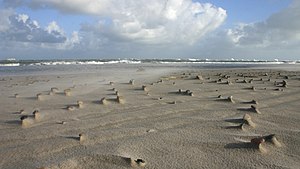
Sandflugt i Danmark / Den store sandflugtsperiode / Situationsbilleder / Skagen
Sandflugt under en storm i 2006 på Grenen ved Skagen.
Billedet er taget på Grenen ved Skagen under en storm, med vindstyrker på 20-26 meter i sekundet.Der ses tydeligt flyvende sand, med efterfølgende erosion til følge. Ekstern link til vejr data for oktober 2006.[2]
Sandflugt i Danmark har eksisteret i mange år og findes stadig. De mange kyststrækninger har sammen med de geologiske forhold gjort, at der mange steder findes store mængder sand, som under de rette omstændigheder kan flyttes af vinden som flyvesand.